Leamsy Salazar

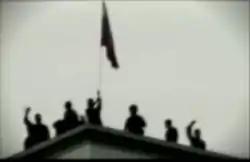
Salazar, waving the Venezuelan flag following the 2002 Venezuelan coup d'état attempt

When Hugo Chávez took office in early 1999, Salazar was among the most prestigious, young officers chosen to serve as one Chávez's honor guards. Salazar then not only provided security for Chávez, but was also his personal assistant. Following the 2002 Venezuelan coup d'état attempt, Chávez recognized Salazar as one of his defenders.